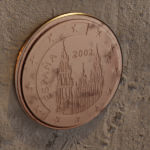
Coin value: 2cents
Country: es
Edition: 2002